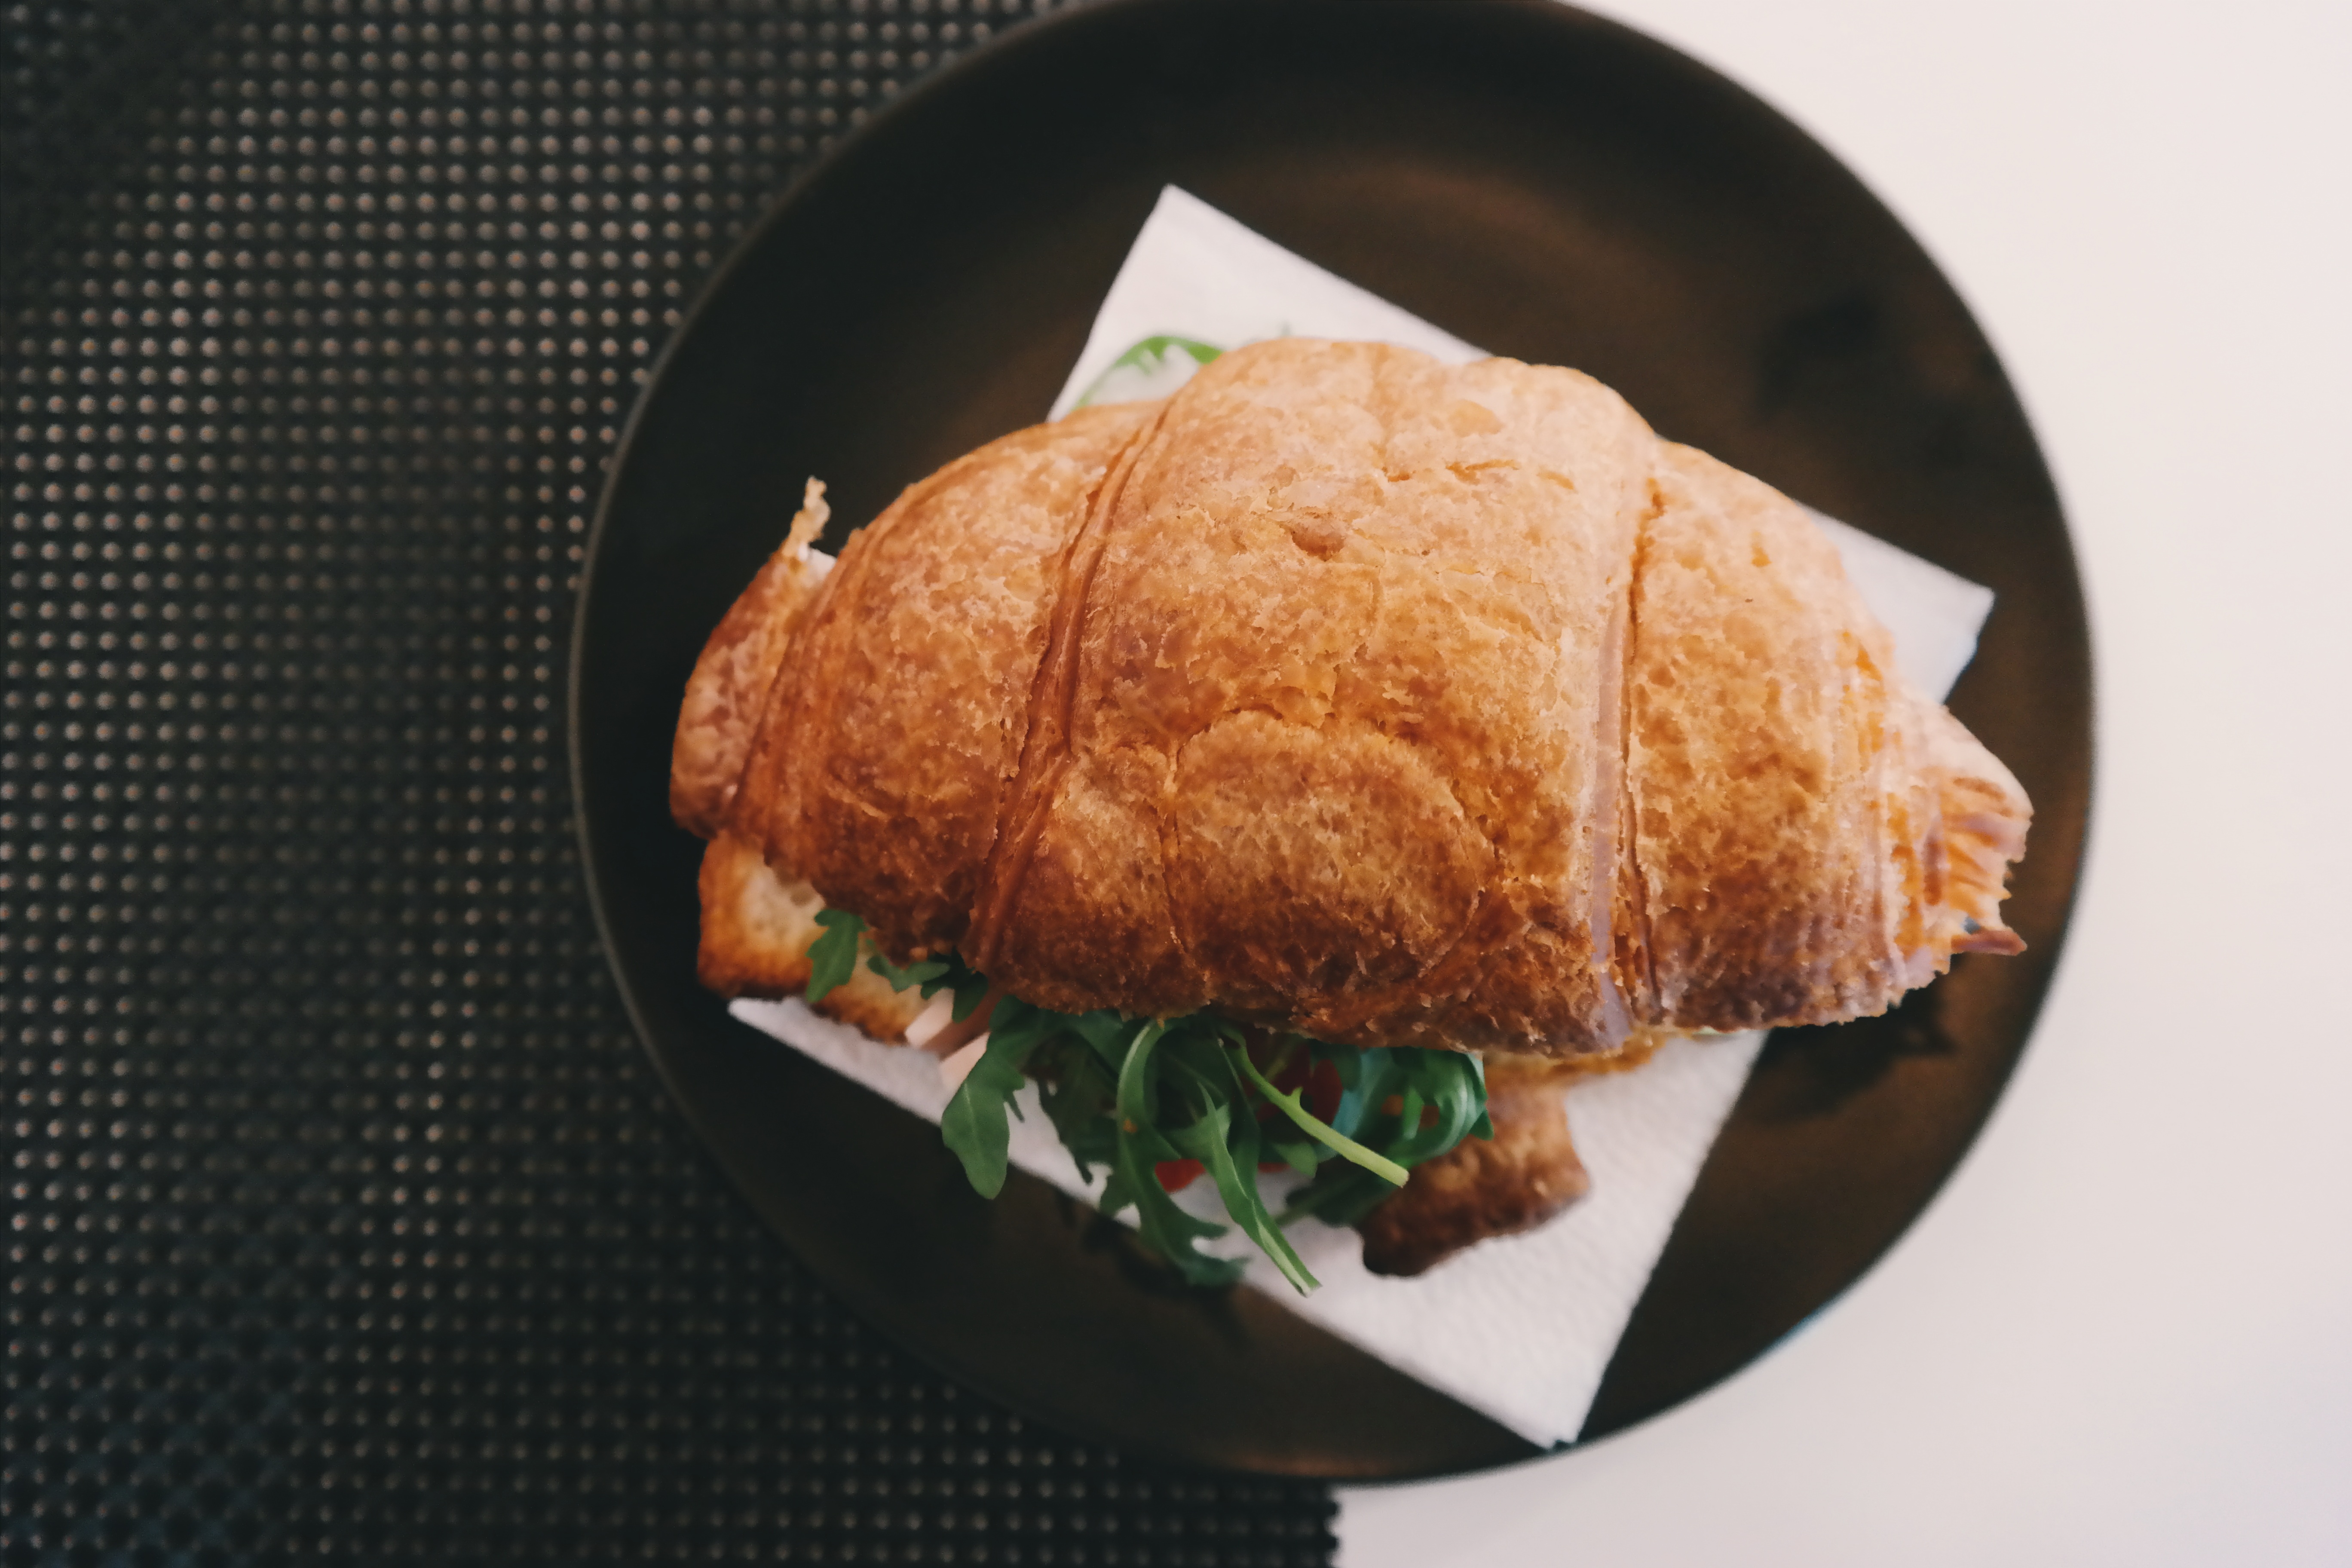
dish, meal, food, produce, breakfast, dessert, cuisine, pastry, asian food, baked goods, fried food